Parish of Albert

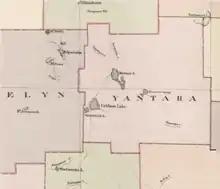
Map of Yantara County, New South Wales,

Albert Parish, New South Wales is a remote civil parish of Yantara County near Milparinka, New South Wales.